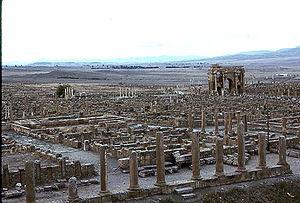
Ruines romaines de Timgad (Algérie)
Les Berbères sont un groupe ethnique autochtone d'Afrique du Nord. Aussi Connus dans l'Antiquité sous les noms de Libyens, Numides, Maures, Gétules, Garamantes. Ils furent notamment impliqués au cours de leur histoire dans les guerres puniques, la conquête romaine, la christianisation, l'invasion vandale, la conquête arabe et l'islamisation.
L'Aurès est une région en partie montagneuse située dans le Nord-Est de l'Algérie, caractérisée à la fois par sa riche histoire, son relief en partie montagneux et par son peuplement traditionnel, le groupe berbère des Chaouis.
Timgad ou Thamugadi, surnommée la « Pompéi de l'Afrique du Nord » est une cité antique située sur le territoire de la commune éponyme de Timgad, dans la wilaya de Batna dans la région des Aurès, au Nord-Est de l'Algérie.
Le Maghreb est une région située en Afrique du Nord, partie occidentale du monde arabe correspondant à l'espace culturel arabo-berbère, comprise entre la mer Méditerranée, la bande sahélienne et l'Égypte.